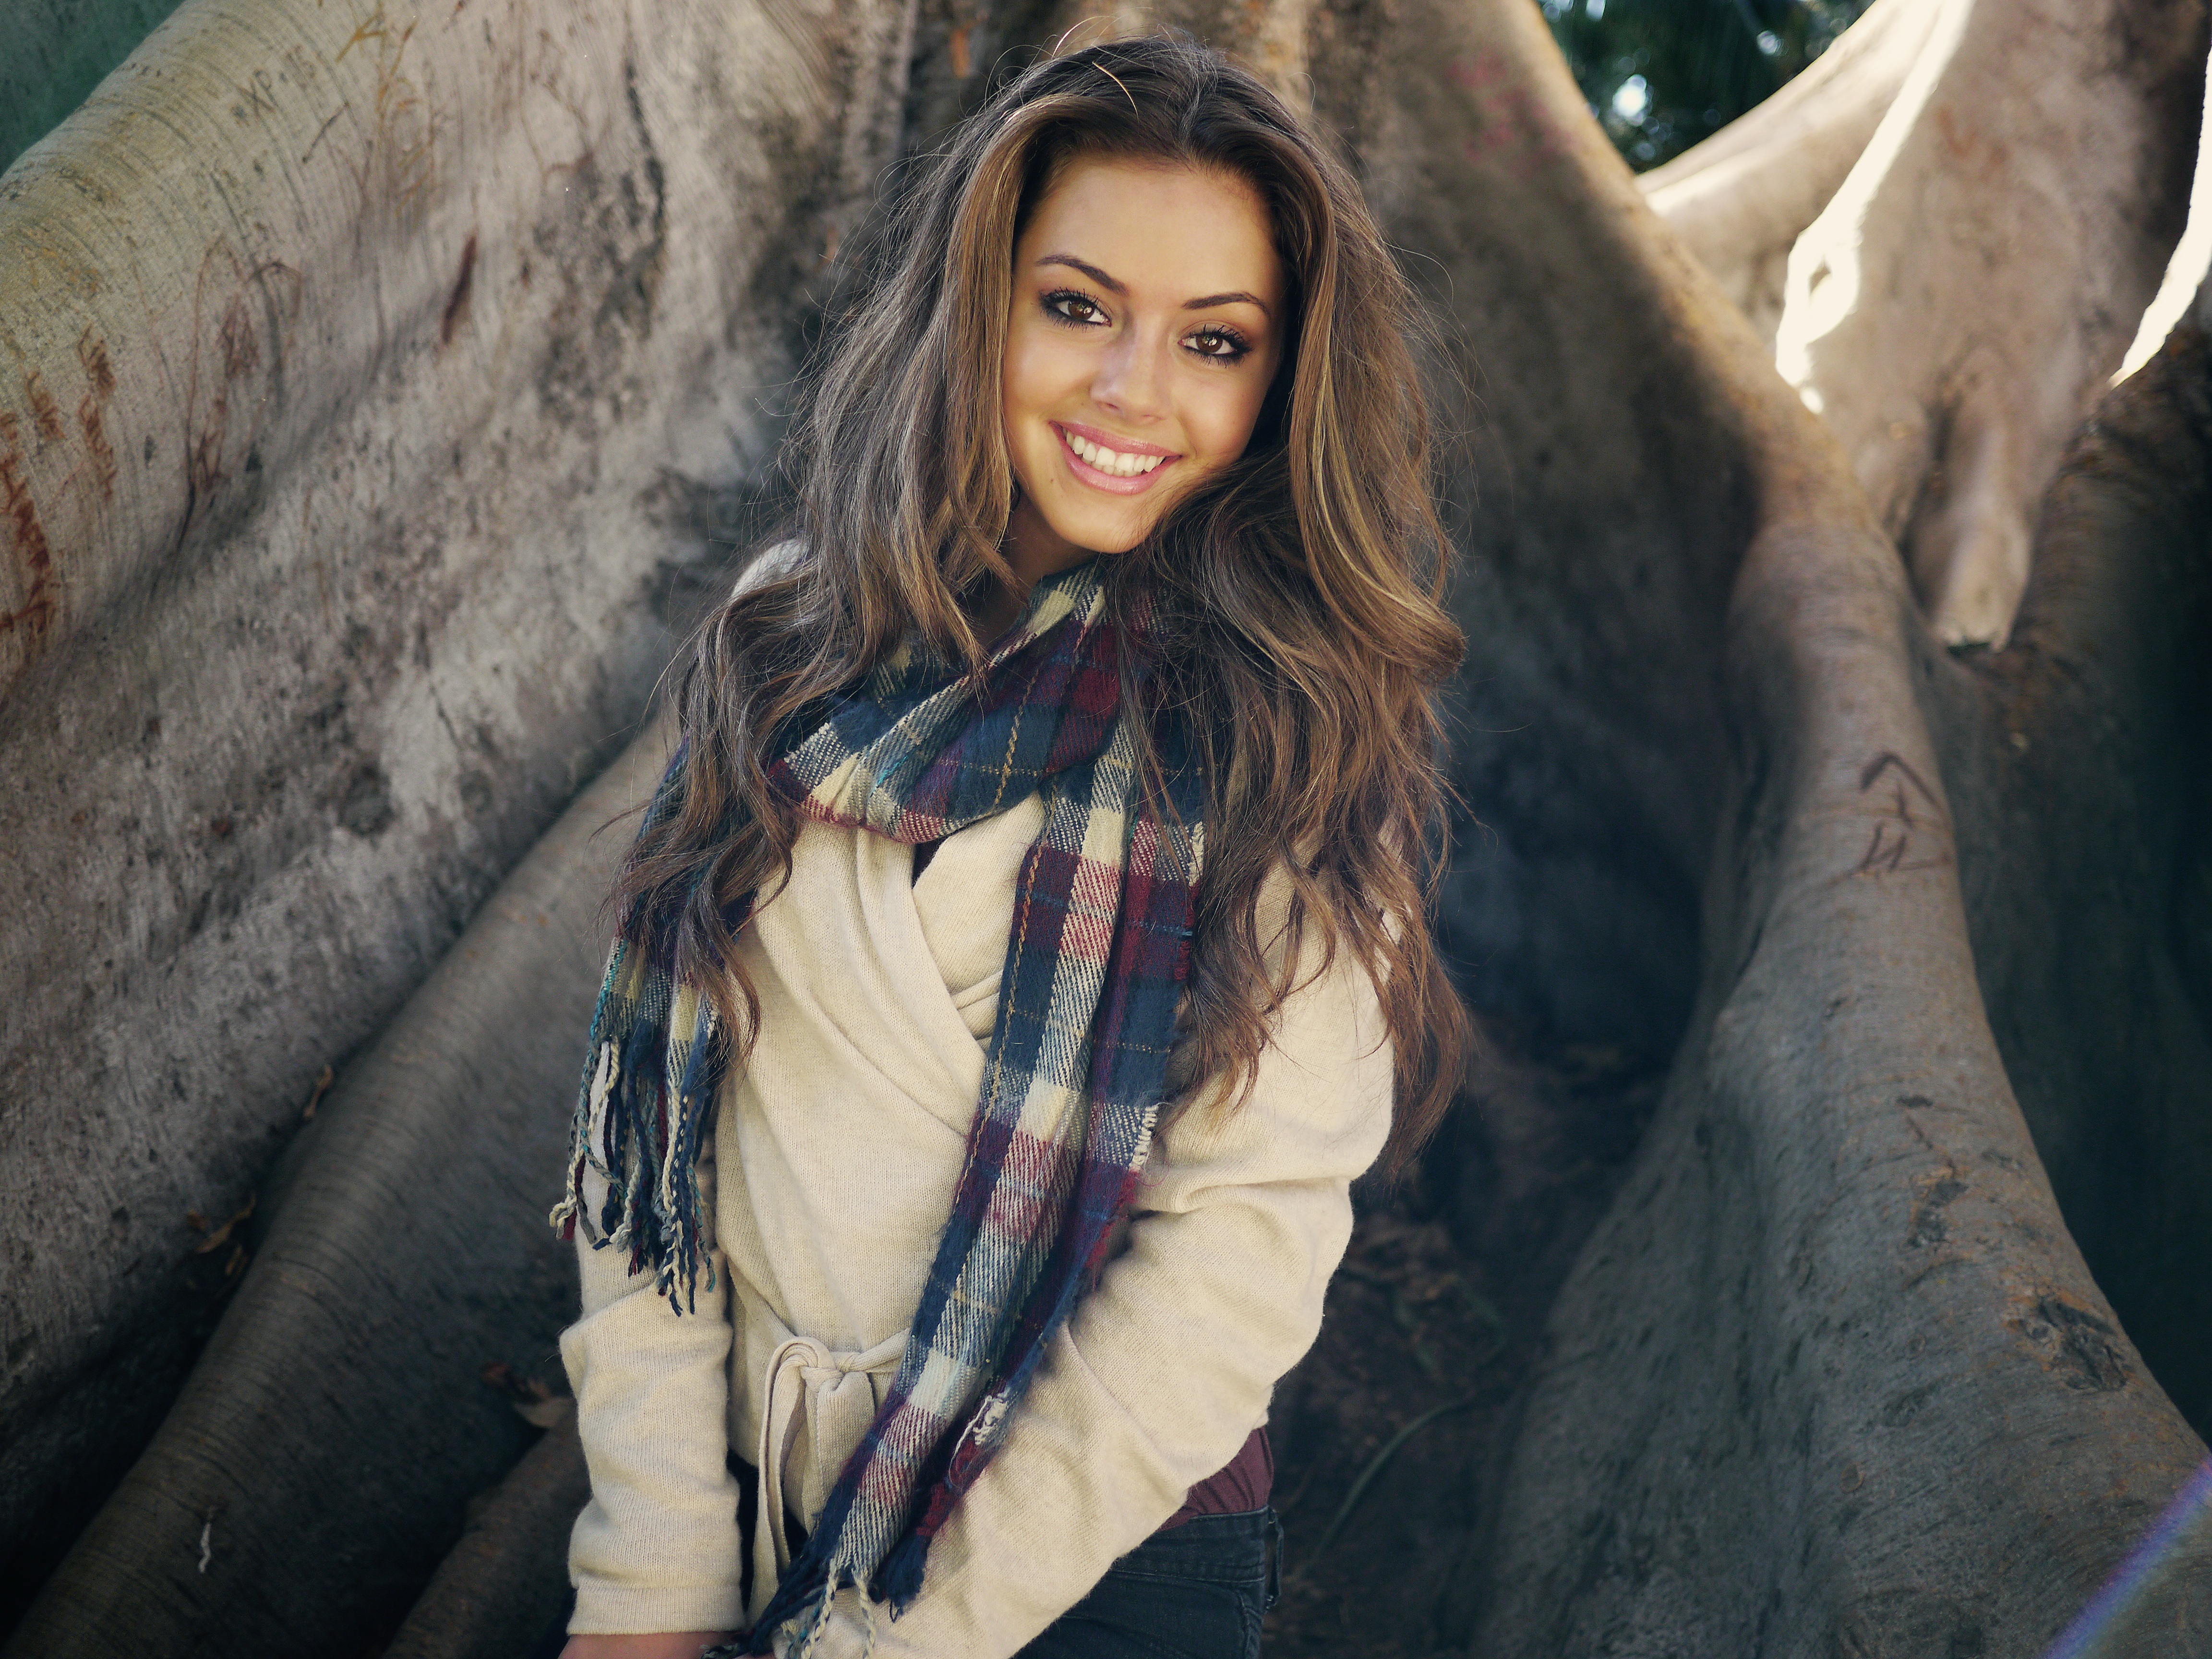
person, people, girl, woman, hair, white, photography, cute, female, fur, portrait, model, young, spring, fresh, human, fashion, blue, lady, healthy, smiling, smile, makeup, make up, caucasian, textile, face, eyes, happy, happiness, women, photograph, skin, beauty, joy, expression, beautiful, blond, image, attractive, adult, glamour, photo shoot, art model, fur clothing